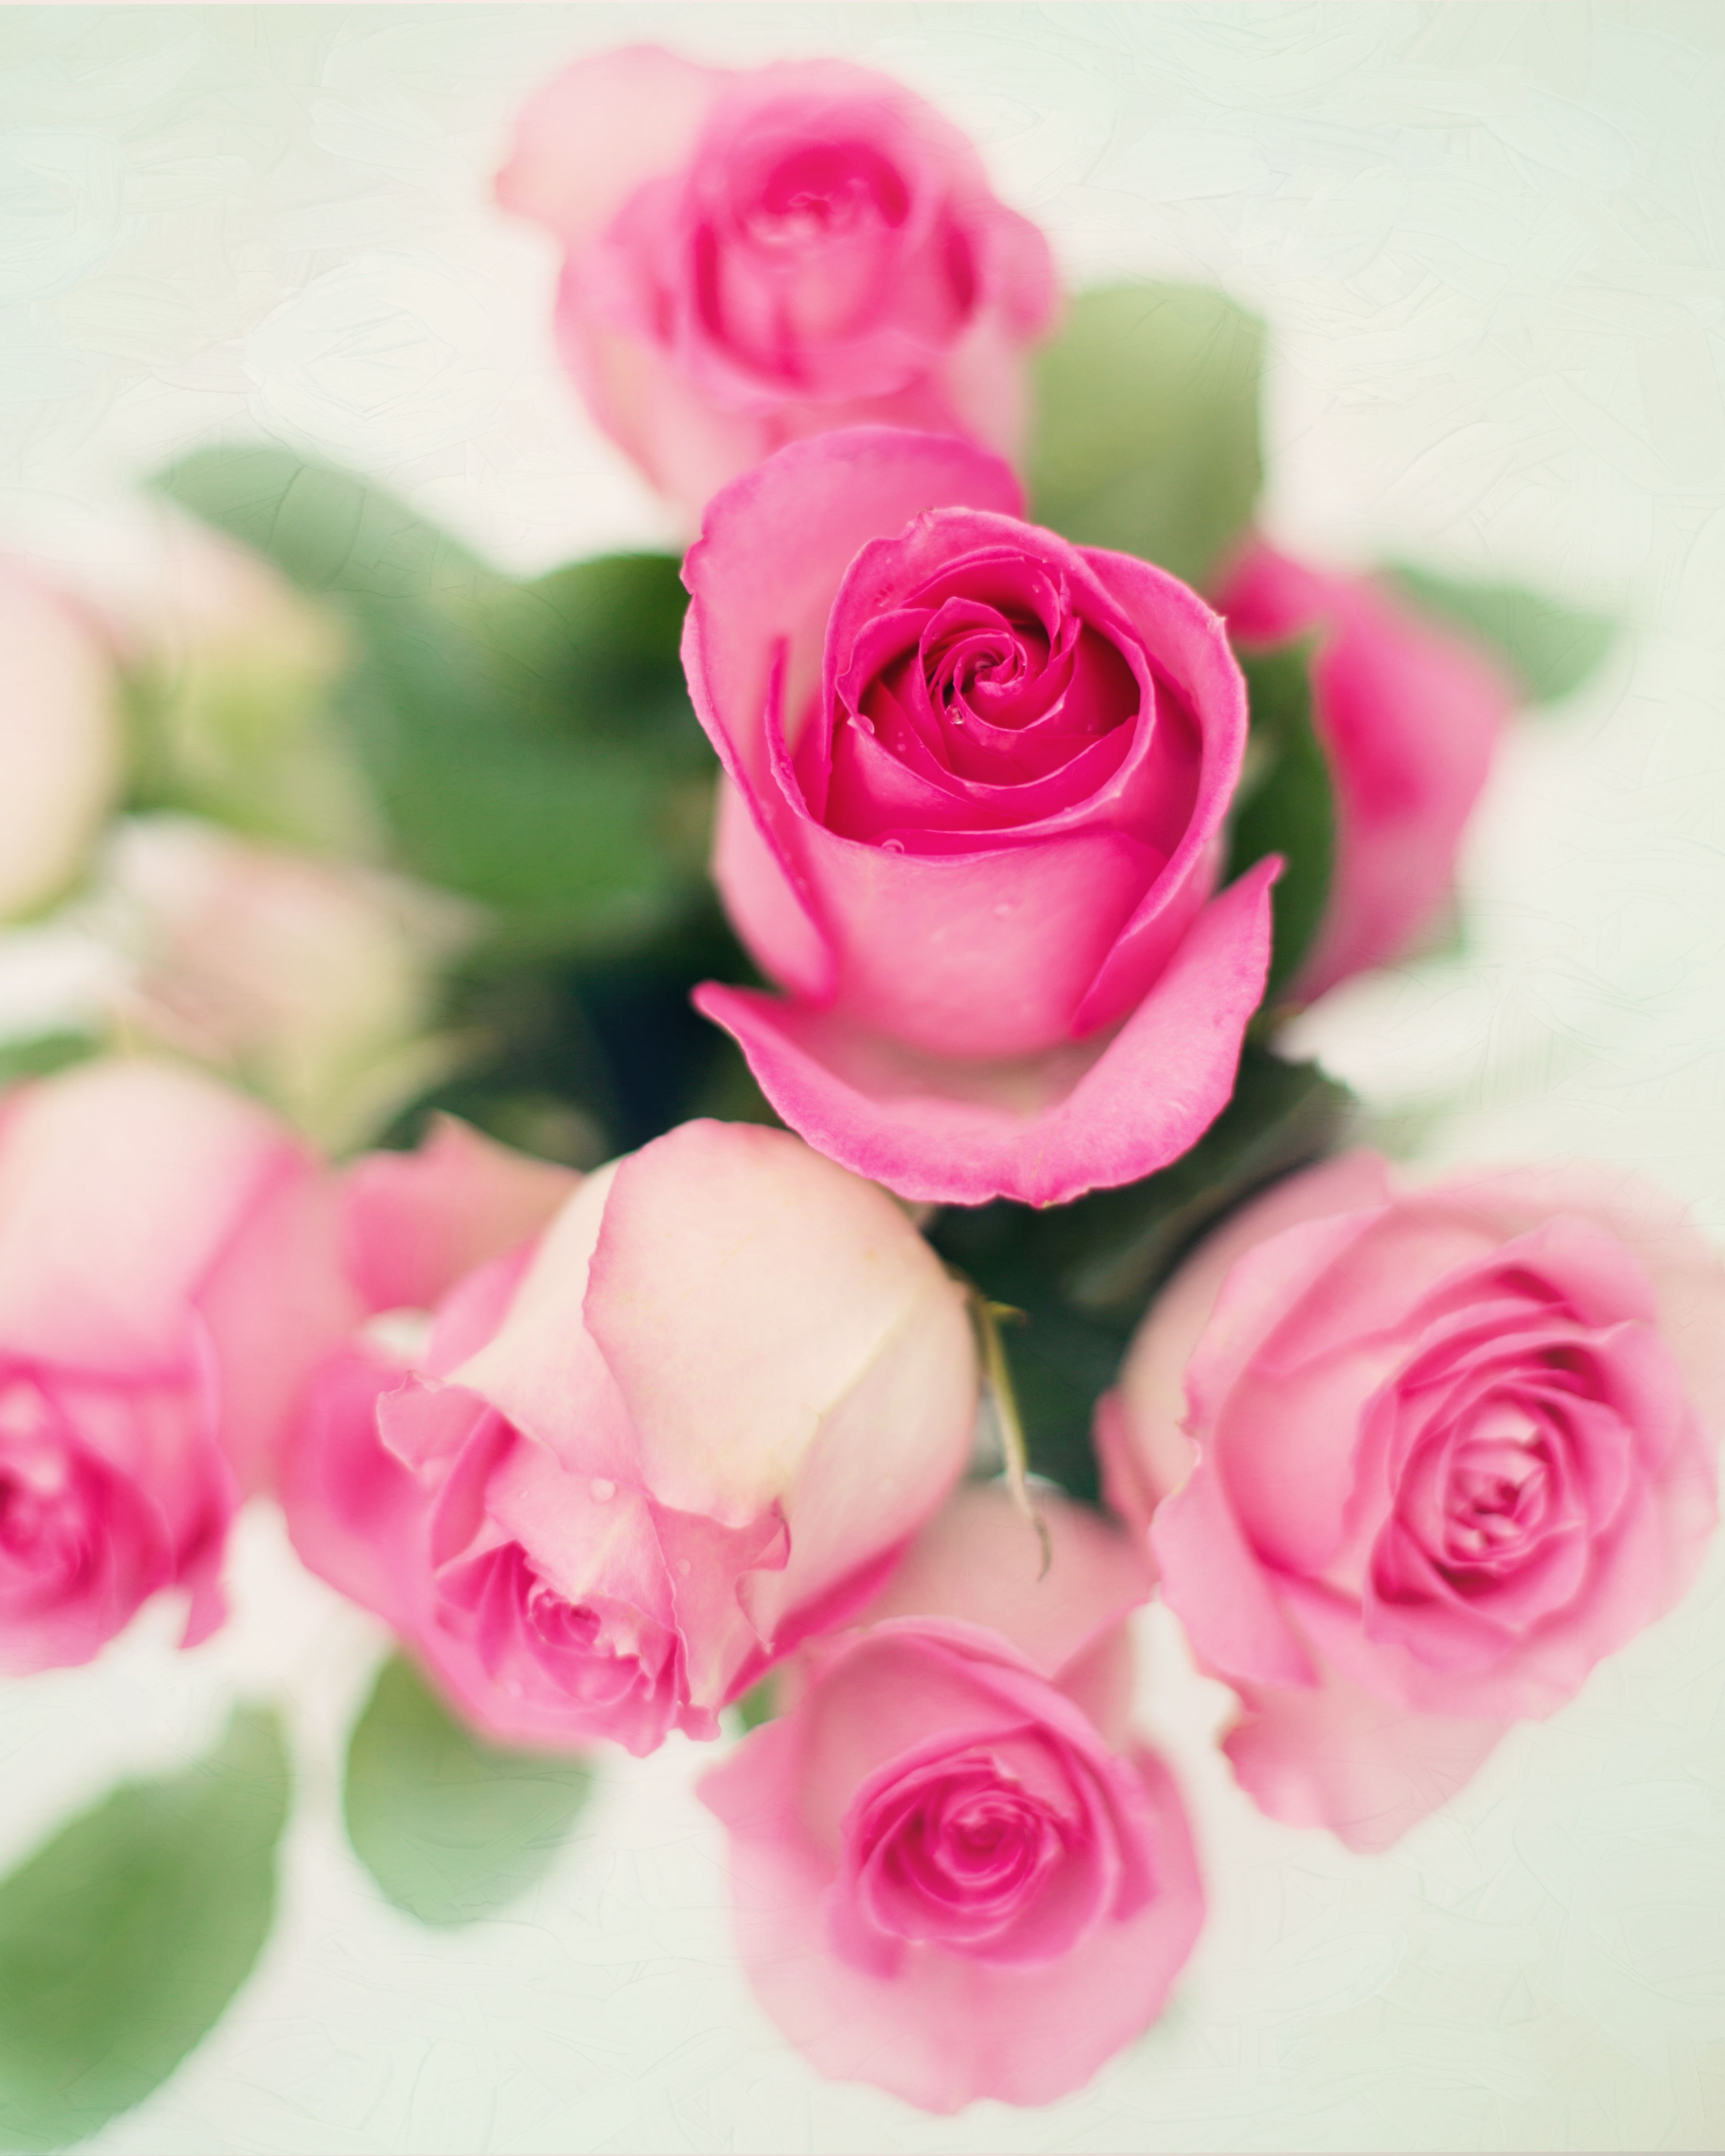
nature, plant, flower, petal, bloom, summer, floral, love, bouquet, rose, romance, romantic, pink, wedding, flowers, roses, blossoms, anniversary, valentine, floristry, pink roses, flowering plant, garden roses, rose family, flower bouquet, cut flowers, floral design, artificial flower, land plant, flower arranging